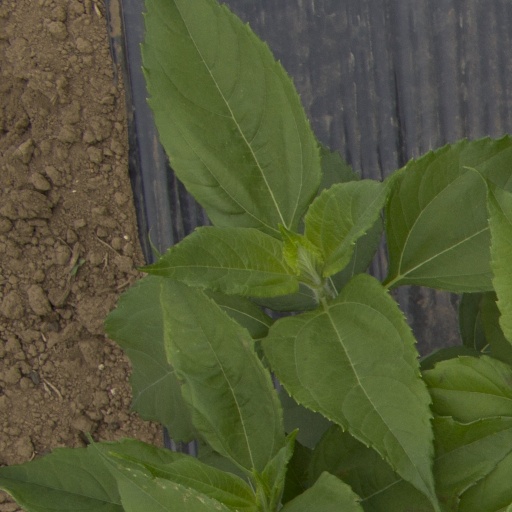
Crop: Jerusalem artichoke